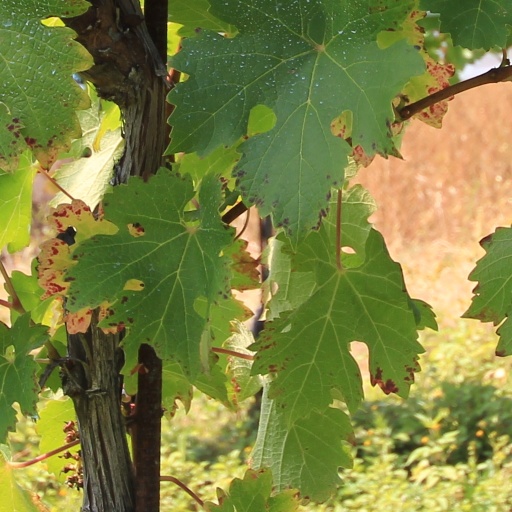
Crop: grape